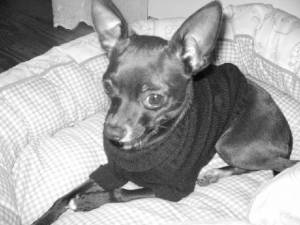
Breed: chihuahua